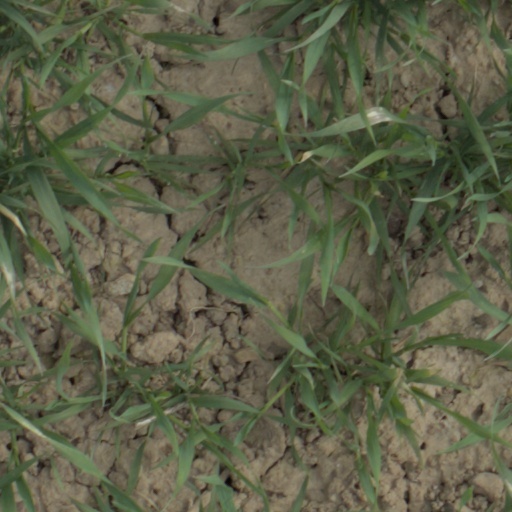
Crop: wheat